Public housing estates in Shau Kei Wan

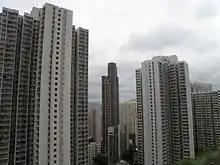
Tung Yan Court

Tung Tao Court is a Home Ownership Scheme court on the waterfront of the reclaimed land of Aldrich Bay in Shau Kei Wan. It originally comprised 5 concord towers completed in 2005. Four of them are HOS blocks and were sold to public through the Sale of Surplus HOS Flats Phase 3 and 4 in 2008. One of them is public rental housing block. It was later reassigned to nearby Oi Tung Estate and renamed as "Oi Po House".